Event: Nepal Earthquake
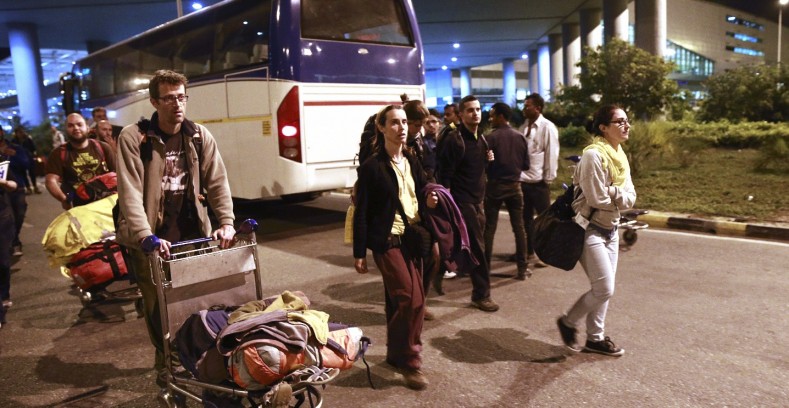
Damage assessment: no_damage